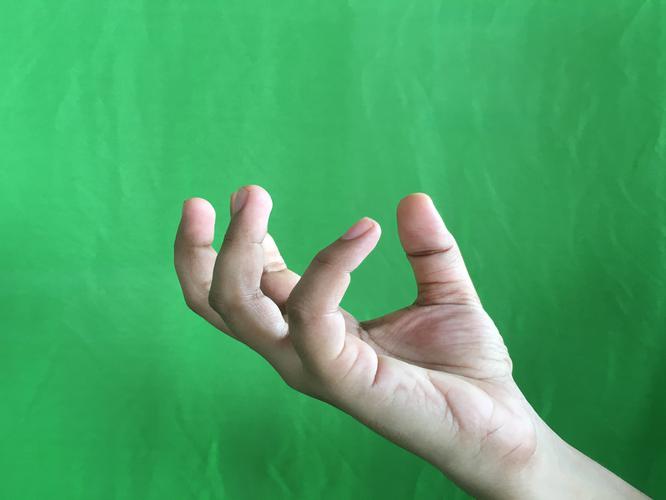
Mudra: Padmakosha
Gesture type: single_hand